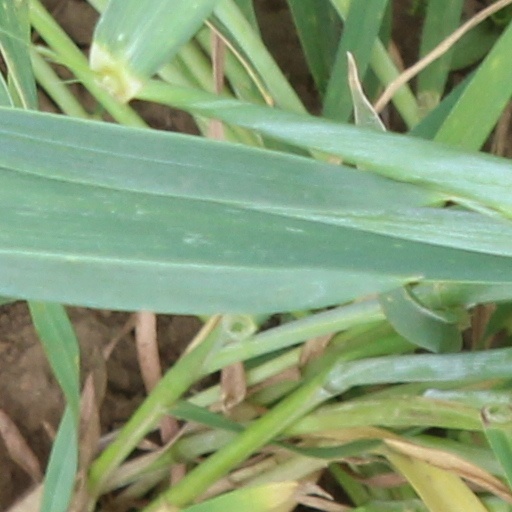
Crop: wheat